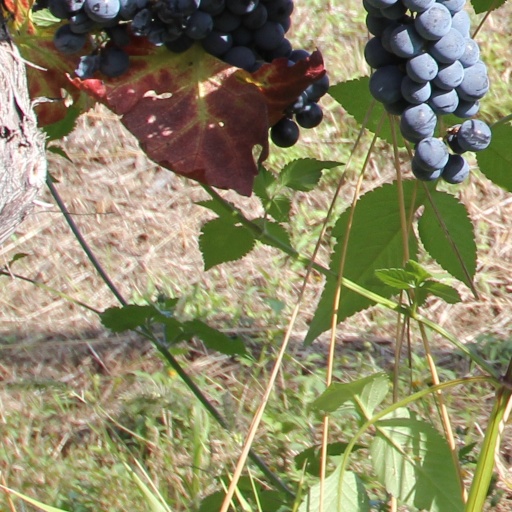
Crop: grape